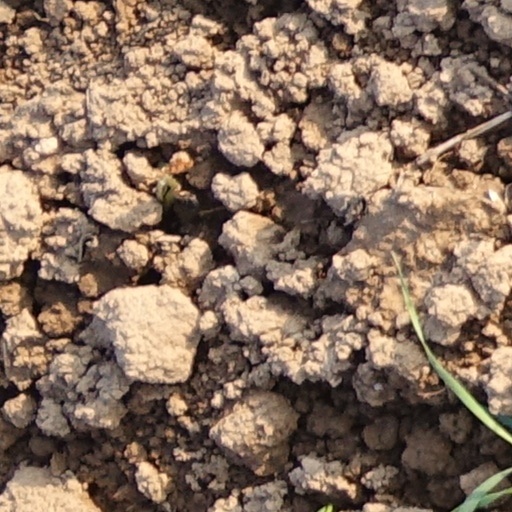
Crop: wheat